Question: Please indicate a possible affordance area of the bed that can be used for lying down
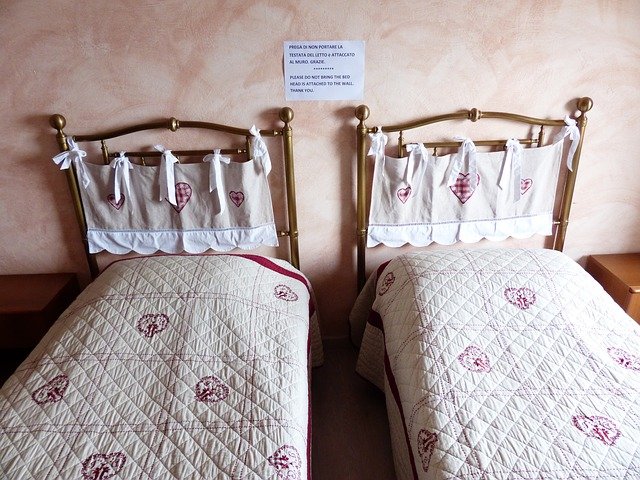
Answer: [1.579, 260, 300.526, 476.842]